Luis García (footballer, born 1969)

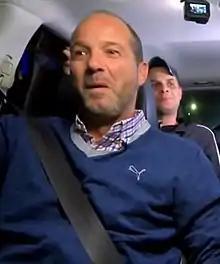
García in 2018

Luis García Postigo (born 1 June 1969) is a Mexican former professional footballer who played as a forward.